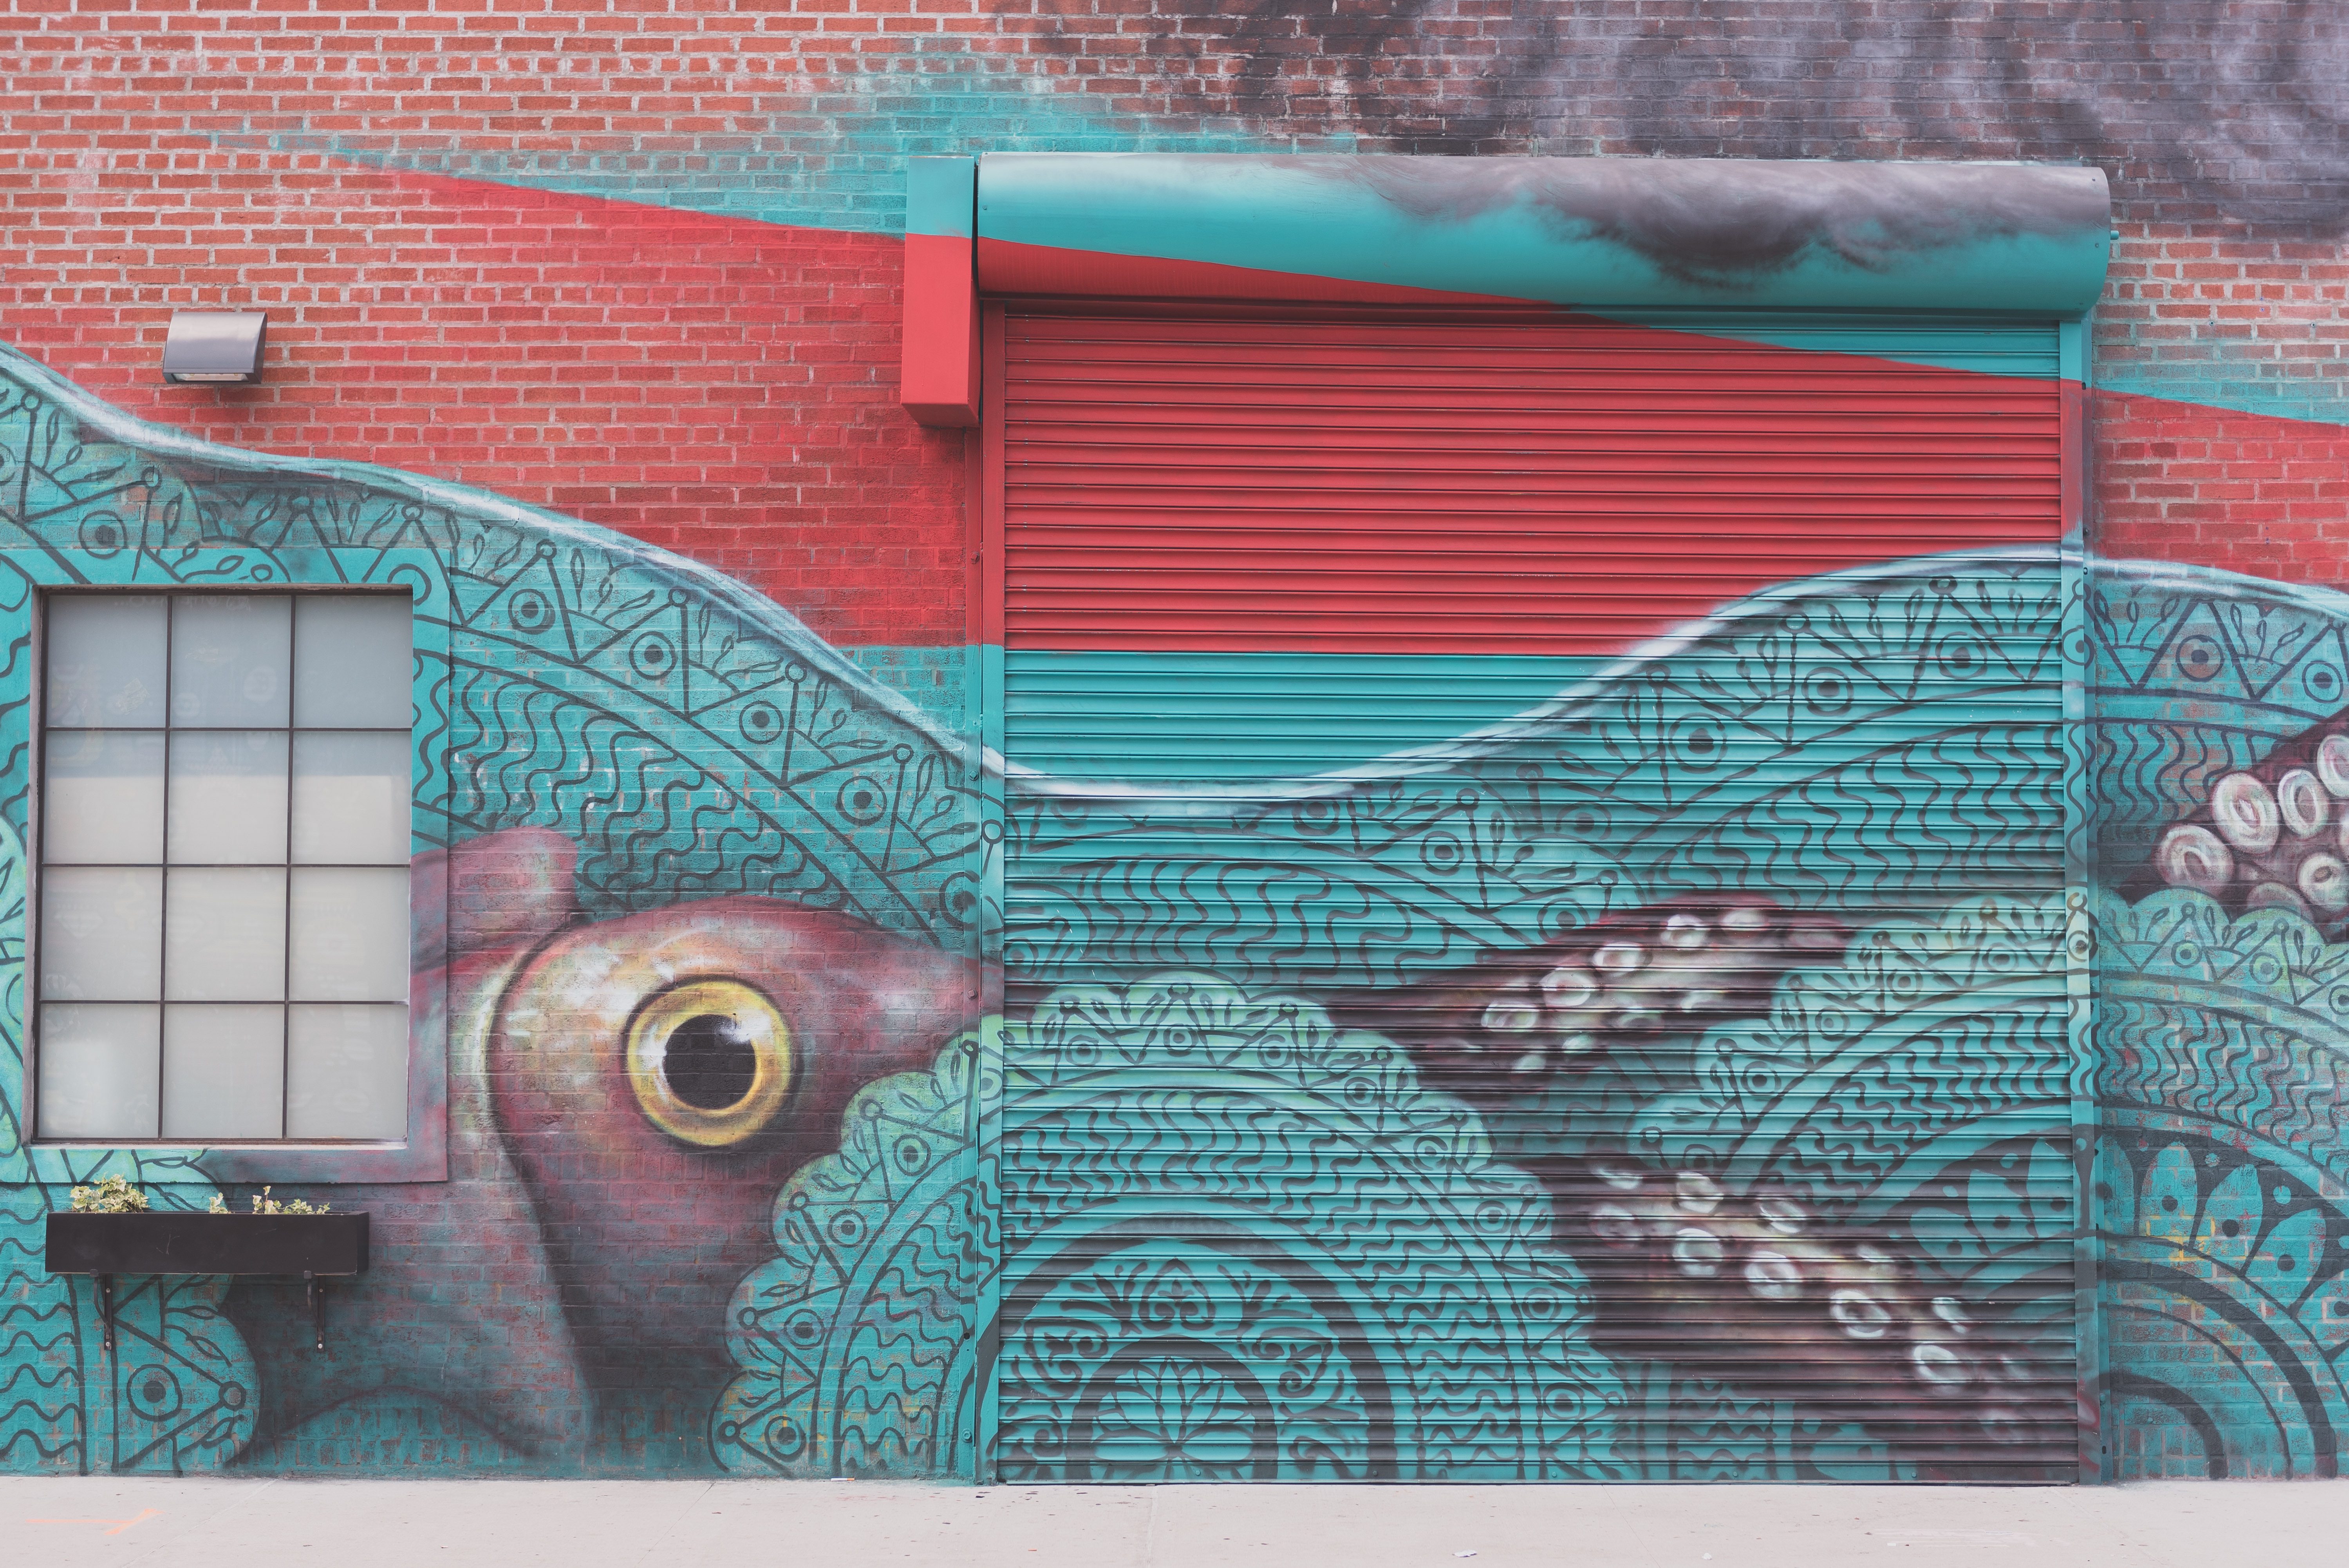
wall, pattern, color, blue, graffiti, street art, art, design, mural